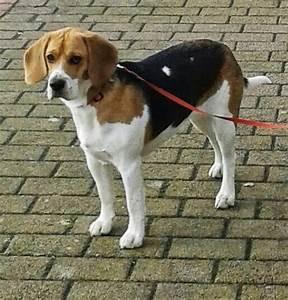
dog